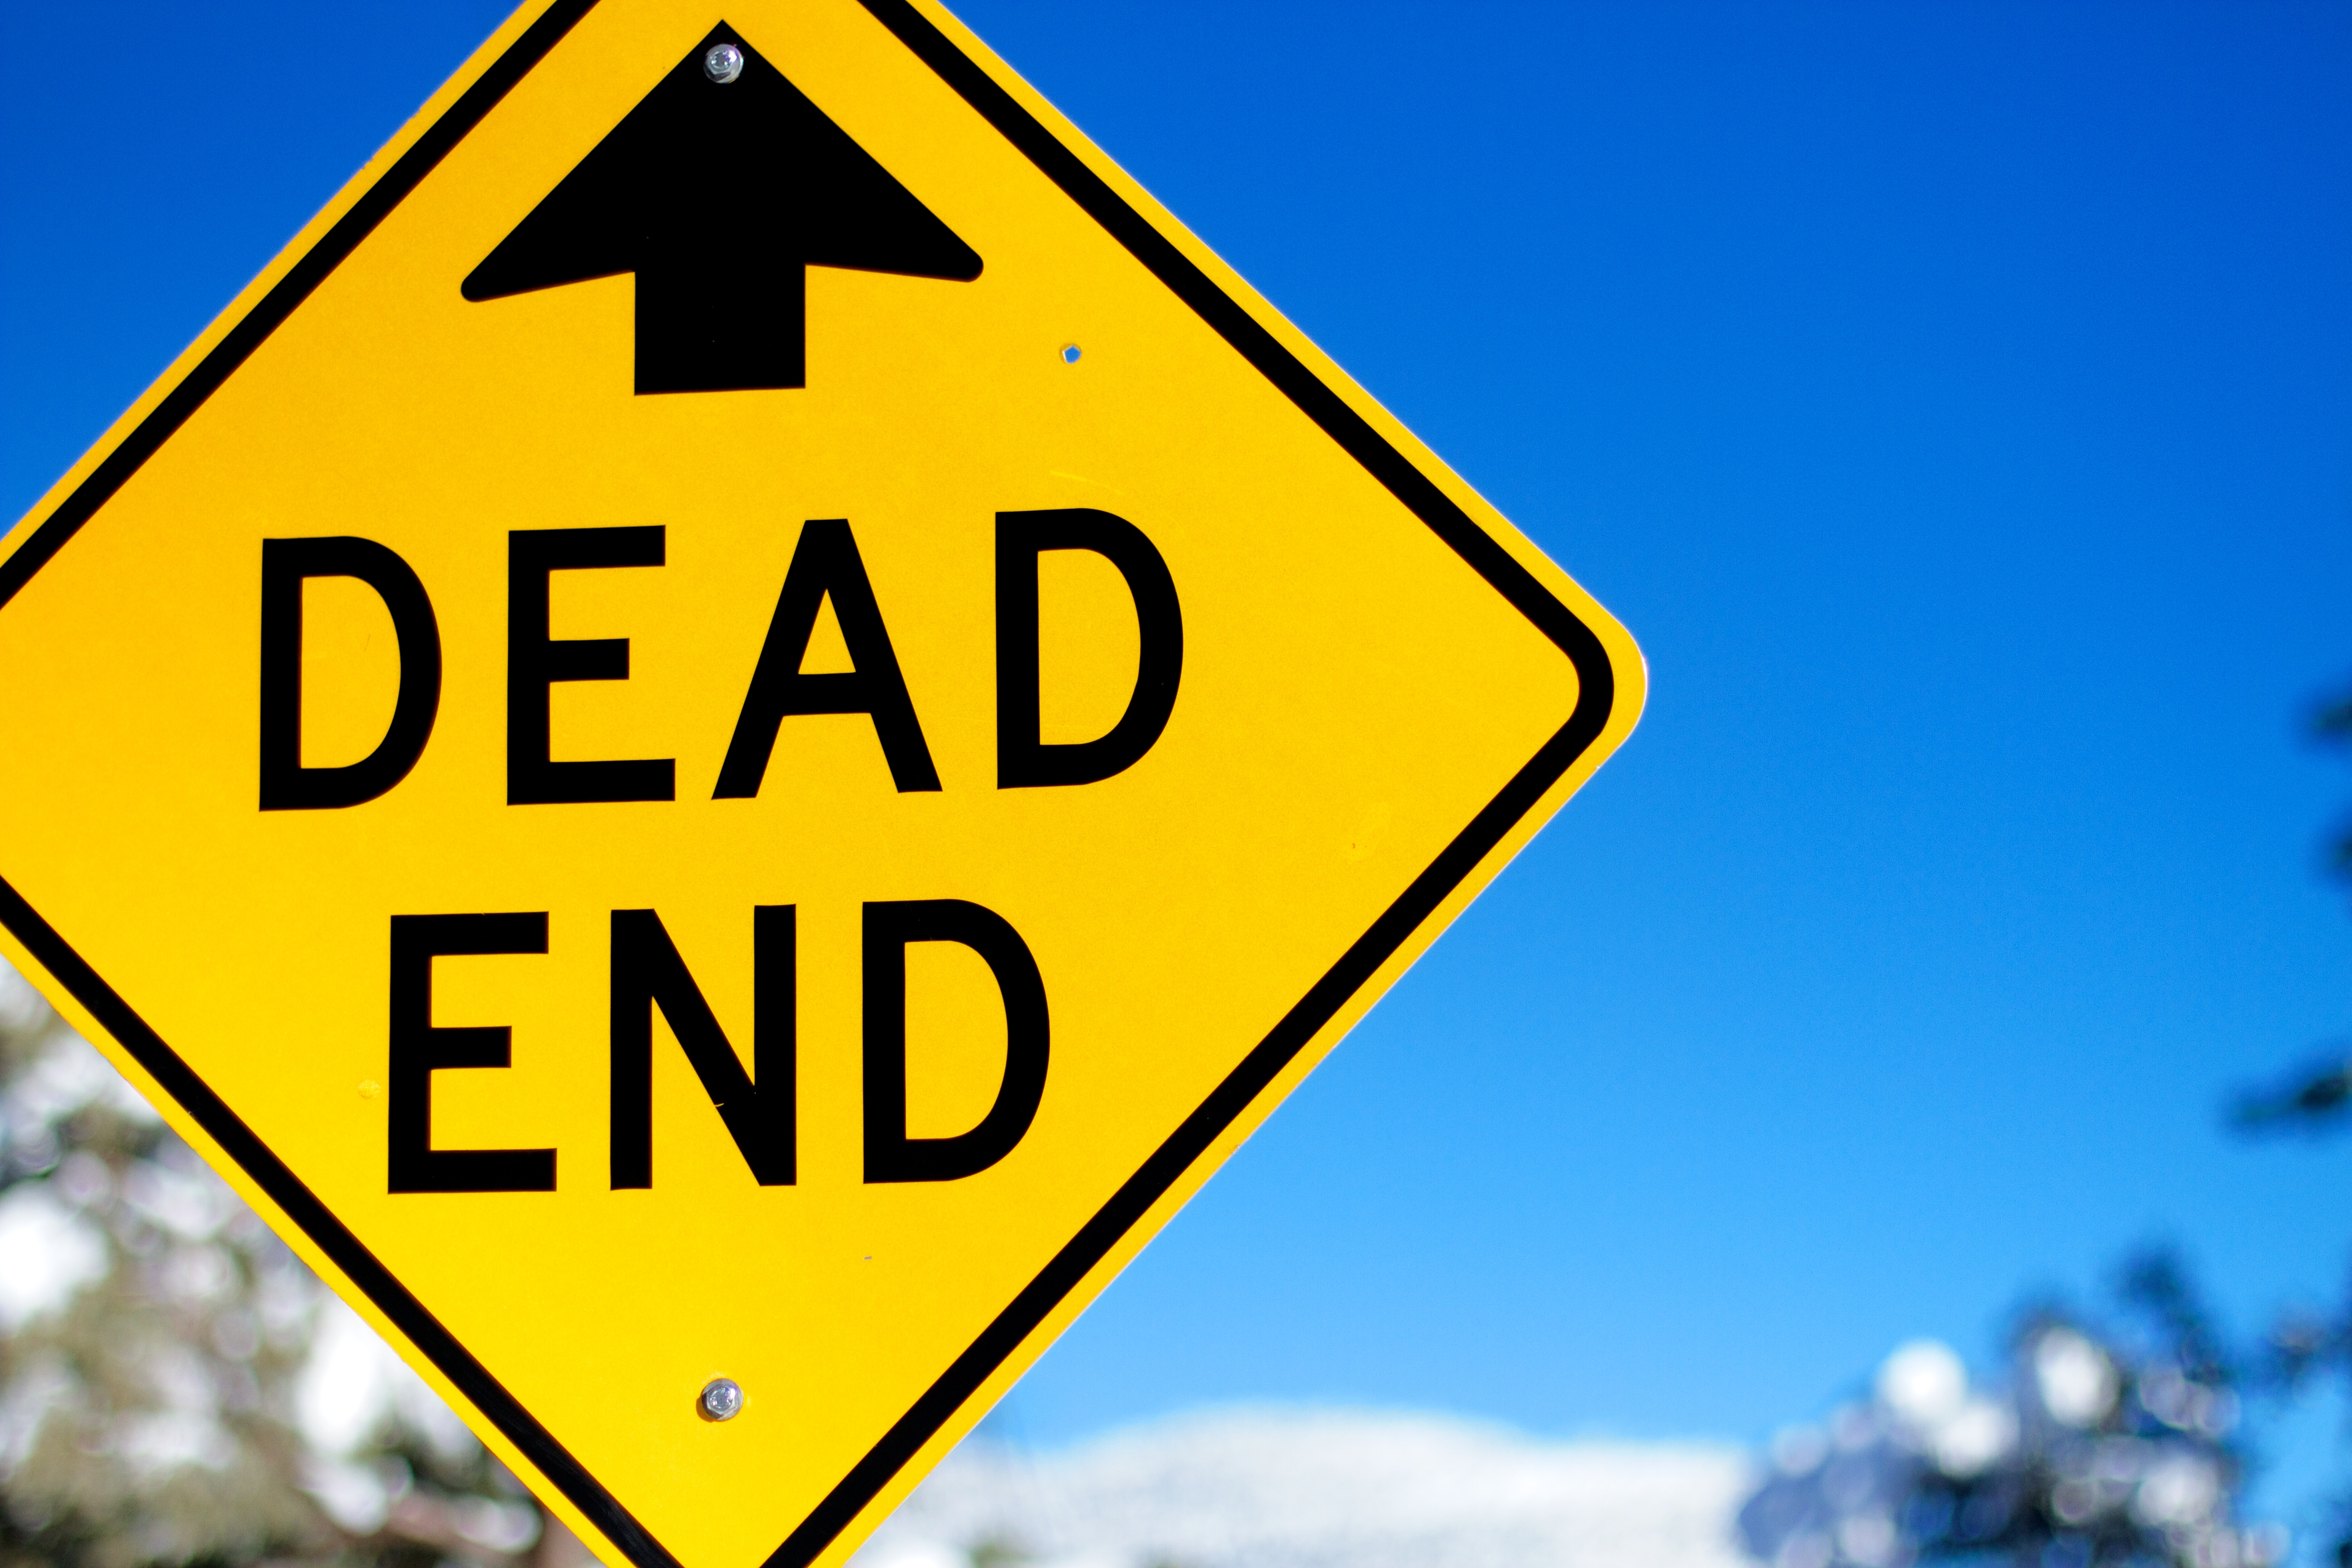
sign, street sign, signage, lane, brand, font, traffic sign